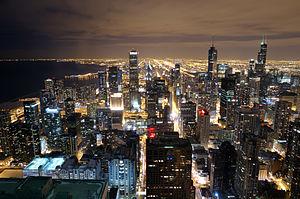
Un quartier d'affaires est le terme désignant le pôle commercial ou financier et souvent géographique d'une ville. En Amérique du Nord, où se trouvent quelques-uns des plus anciens de ces quartiers, le terme le plus couramment employé est Central Business District ; on parle également de « downtowns ».
Le Loop est l'un des 77 secteurs communautaires de la ville de Chicago dans l'Illinois. Il est situé en bordure du lac Michigan et constitue le deuxième plus important quartier d'affaires des États-Unis après Midtown Manhattan à New York.
L’Amérique du Nord est un continent à part entière ou un sous-continent de l'Amérique suivant le découpage adopté pour les continents.